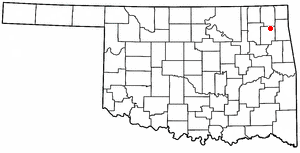
Pensacola est une ville de l'Oklahoma, située dans le comté de Mayes, aux États-Unis. En 2010, la population de la ville était de 125 habitants.